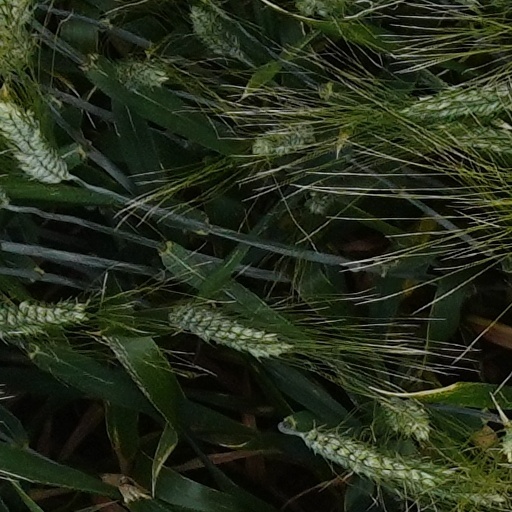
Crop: wheat